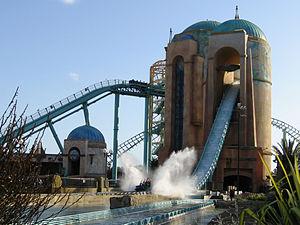
Take Off Your Pants and Jacket est le quatrième album studio du groupe californien Blink-182. Il est sorti le 12 juin 2001 sous le label MCA Records.
Journey to Atlantis est le nom de trois montagnes russes aquatiques situées dans les parcs à thèmes SeaWorld. Ces attractions, présentant certaines caractéristiques différentes, partagent le même scénario : un voyage jusqu'à la terre mythique de l'Atlantide. Chacune combine des éléments de montagnes russes, tels les lifts à chaîne et des descentes plongeantes, avec des éléments d'attraction aquatique, comme les chutes dans des éclaboussures. Les autres points communs sont l'absence d'inversion et la présence de lap bars sur les wagons. Les trois attractions ont été construites par Mack Rides.
SeaWorld San Diego est un parc d'attractions américain de la chaîne SeaWorld situé en Californie, à San Diego. Il est la propriété du groupe SeaWorld Parks & Entertainment.